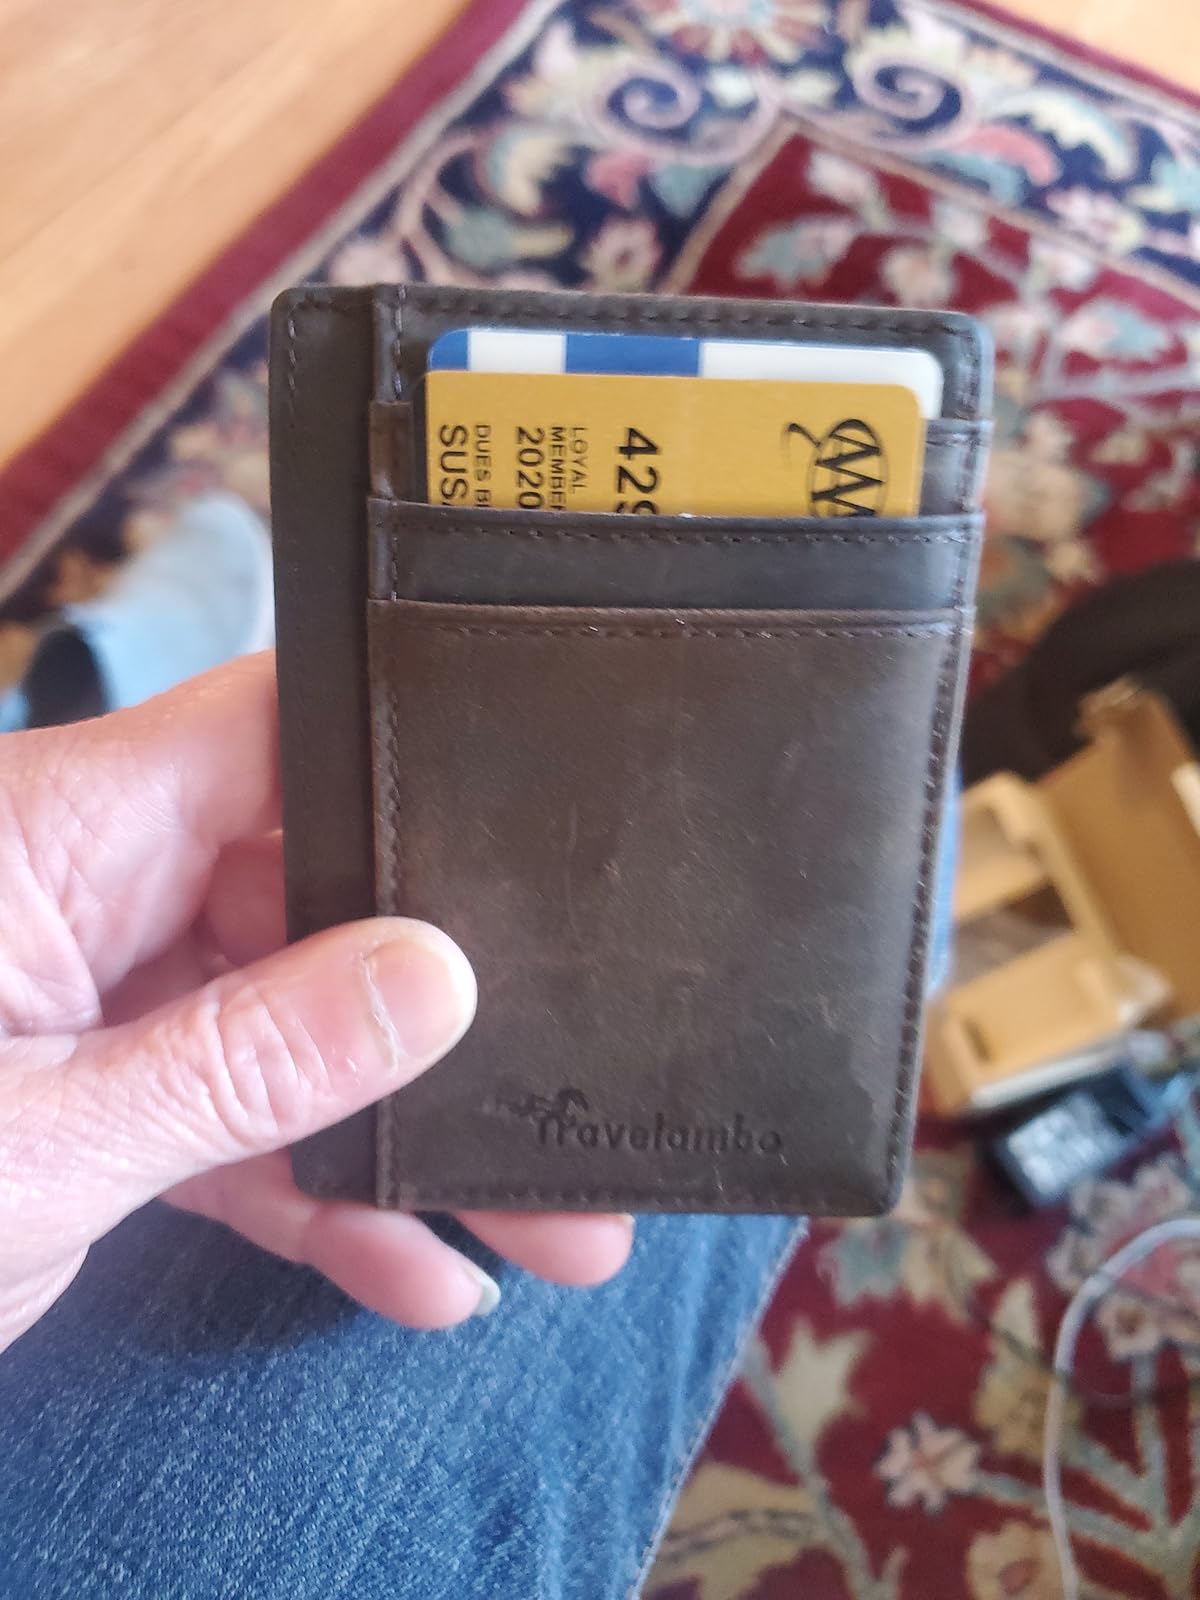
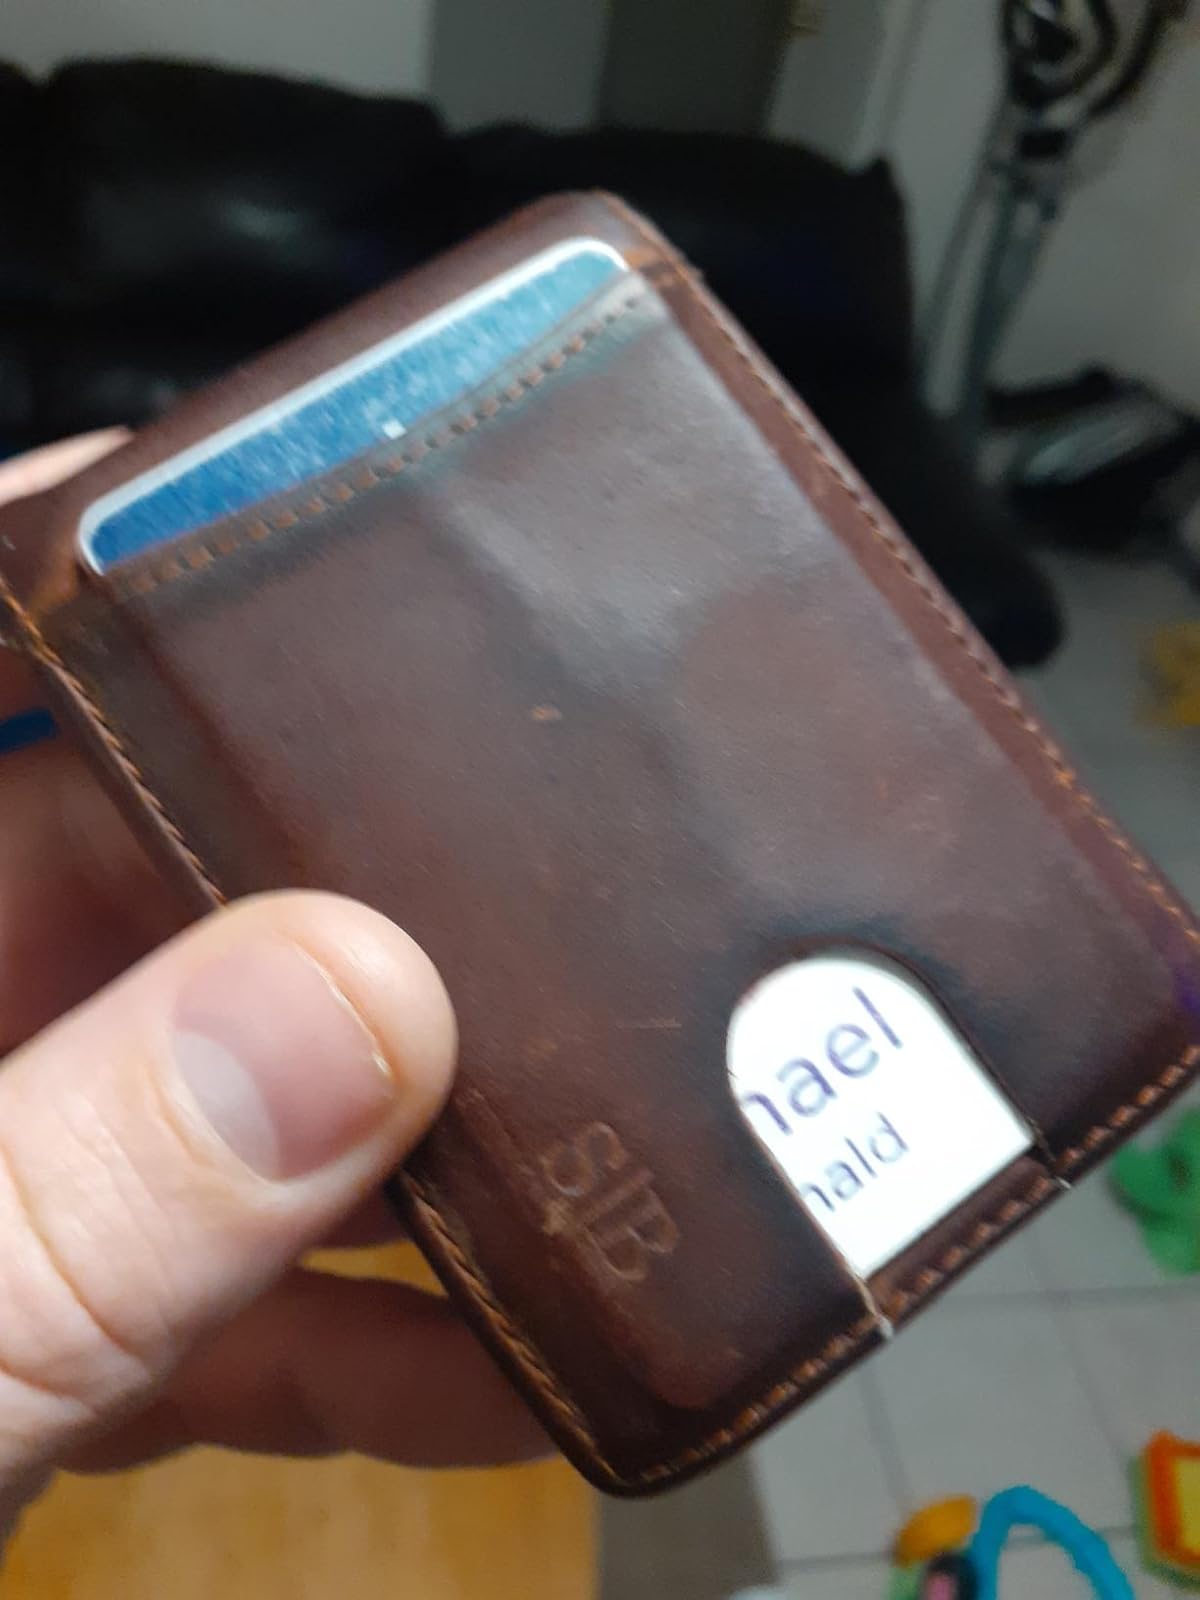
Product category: accessories_wallet
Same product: no